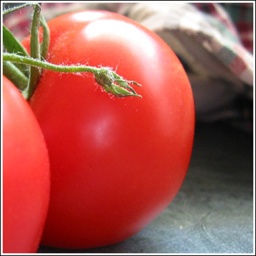
Ripe red tomatoes on a vine, shot in my kitchen